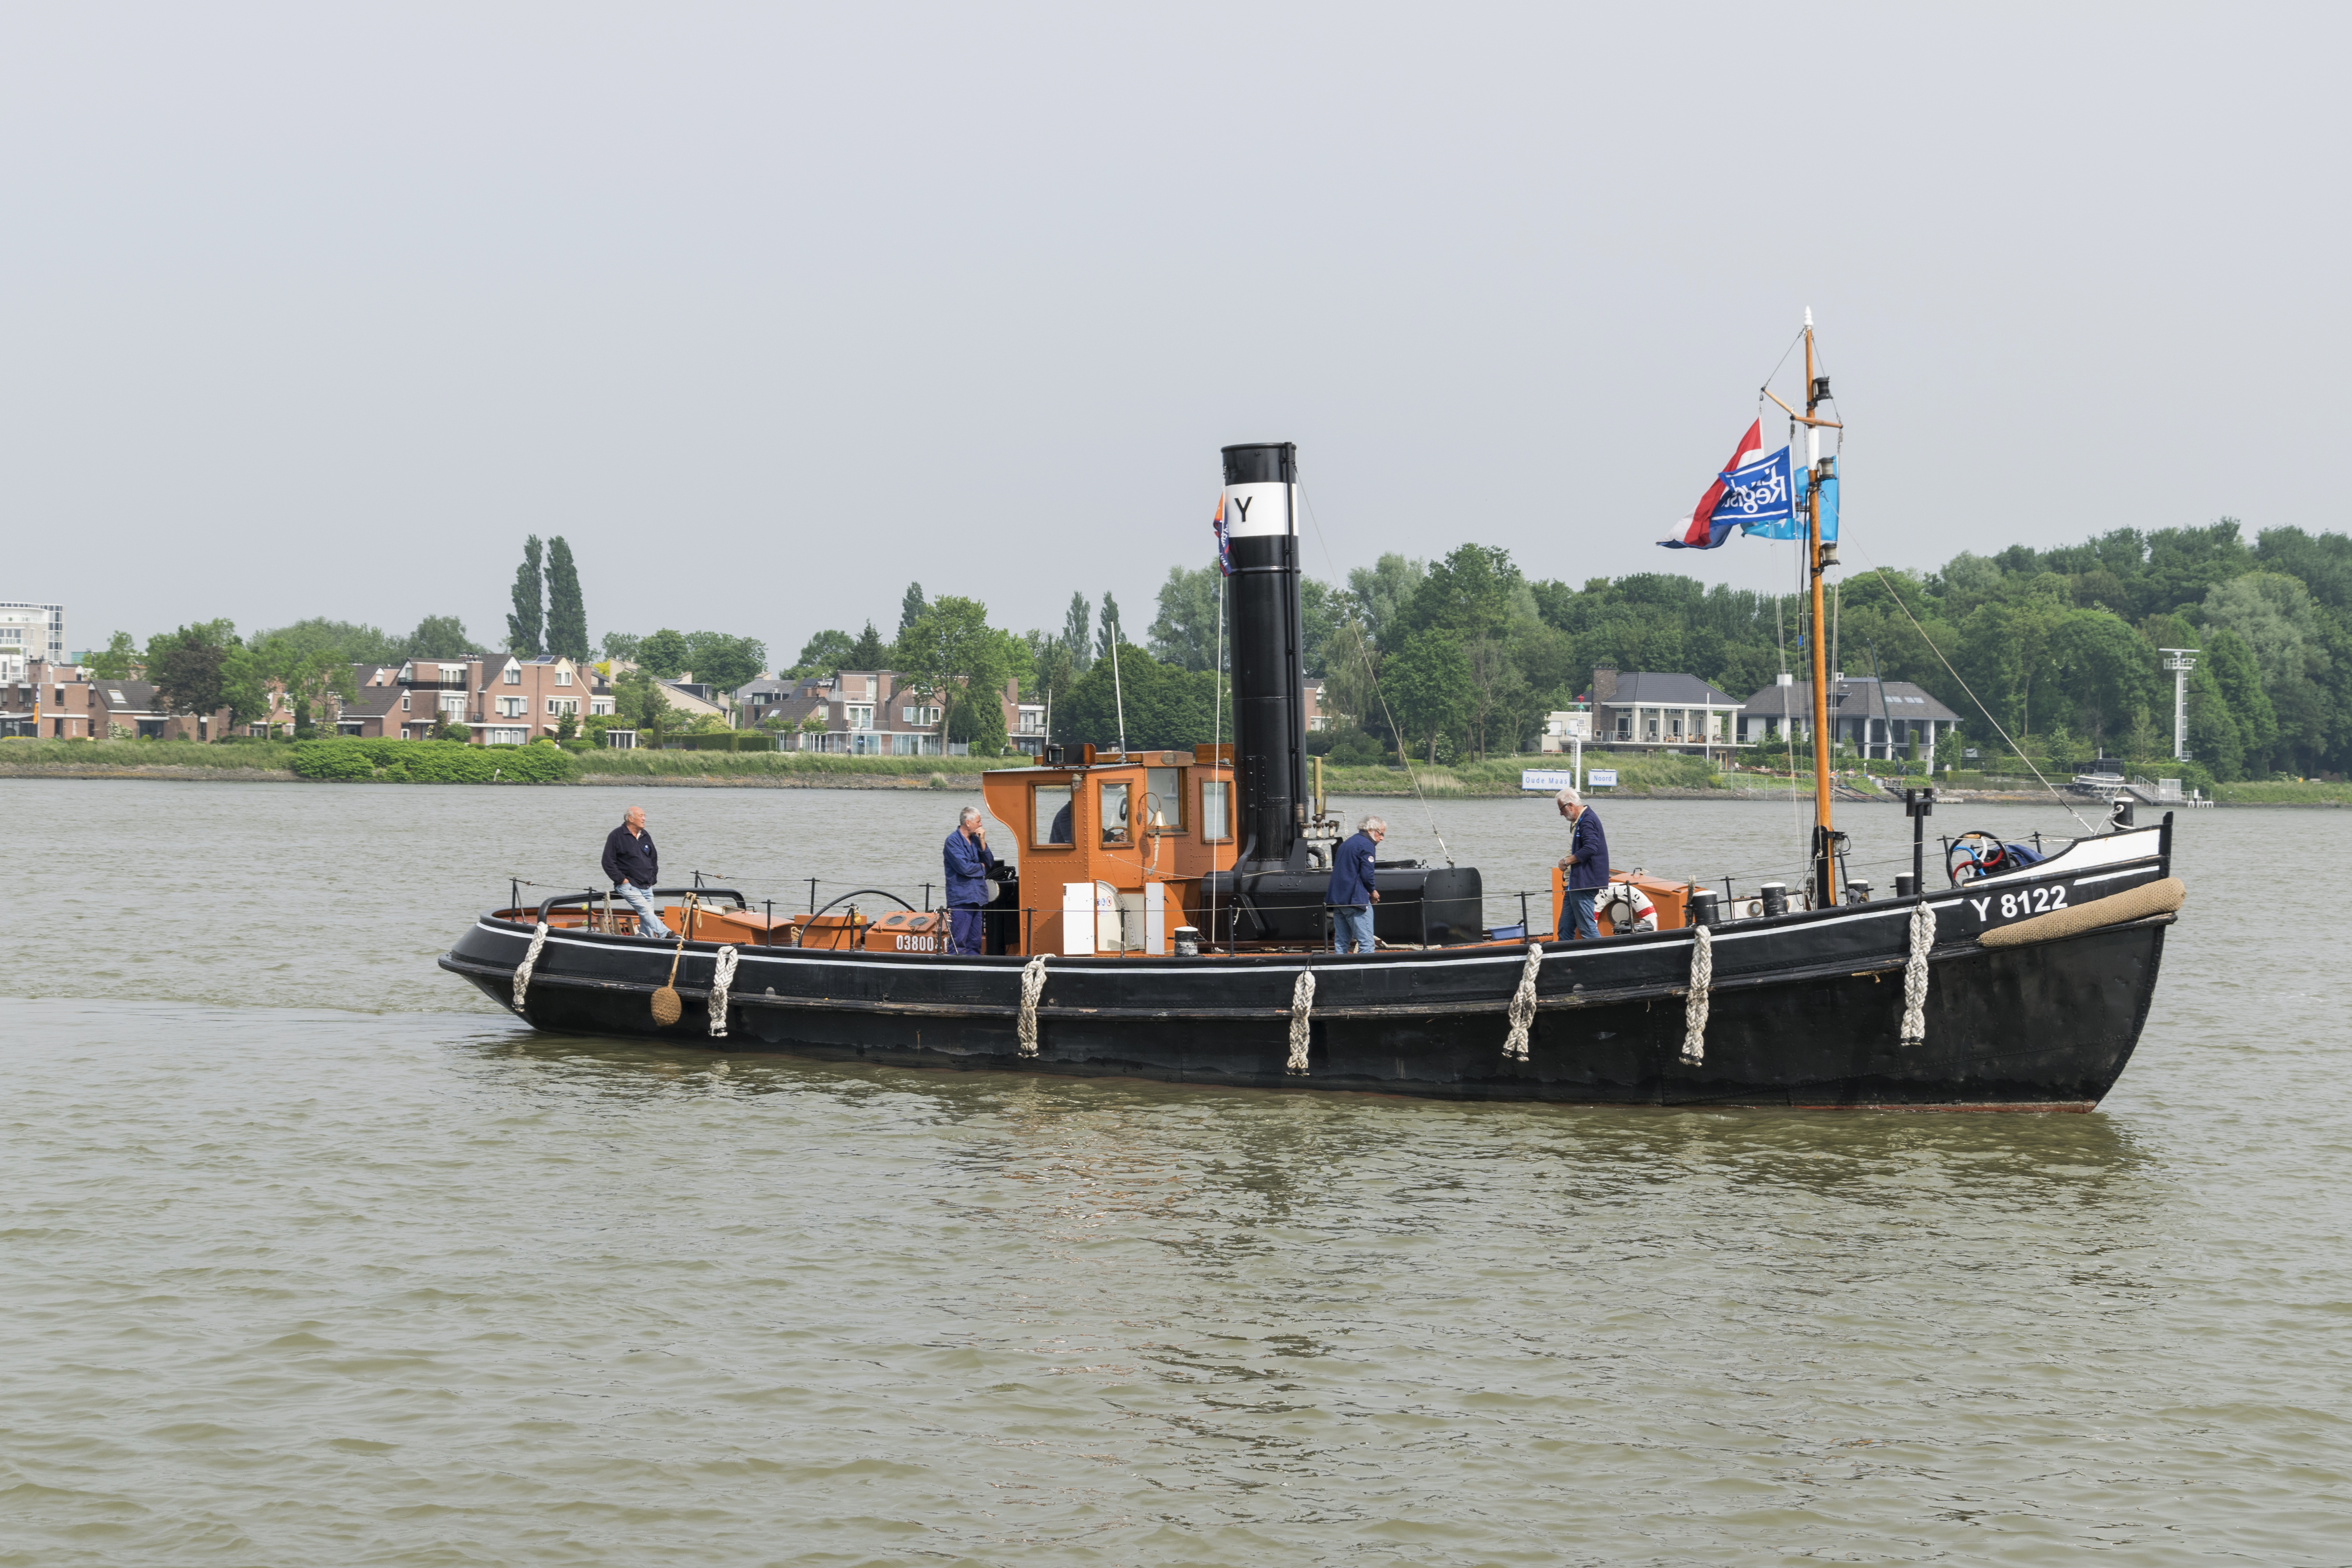
sea, outdoor, boat, river, ship, vehicle, bay, harbor, nikon, waterway, ferry, nederland, netherlands, boating, outdoorphotography, channel, event, e, tugboat, watercraft, barge, paulvandevelde, pdvandevelde, padagudaloma, dordrecht, nederlandinfotos, zondag, dordtinstoom, eventphotography, evenementenfotografie, 2952016, 29052016, fishing vessel